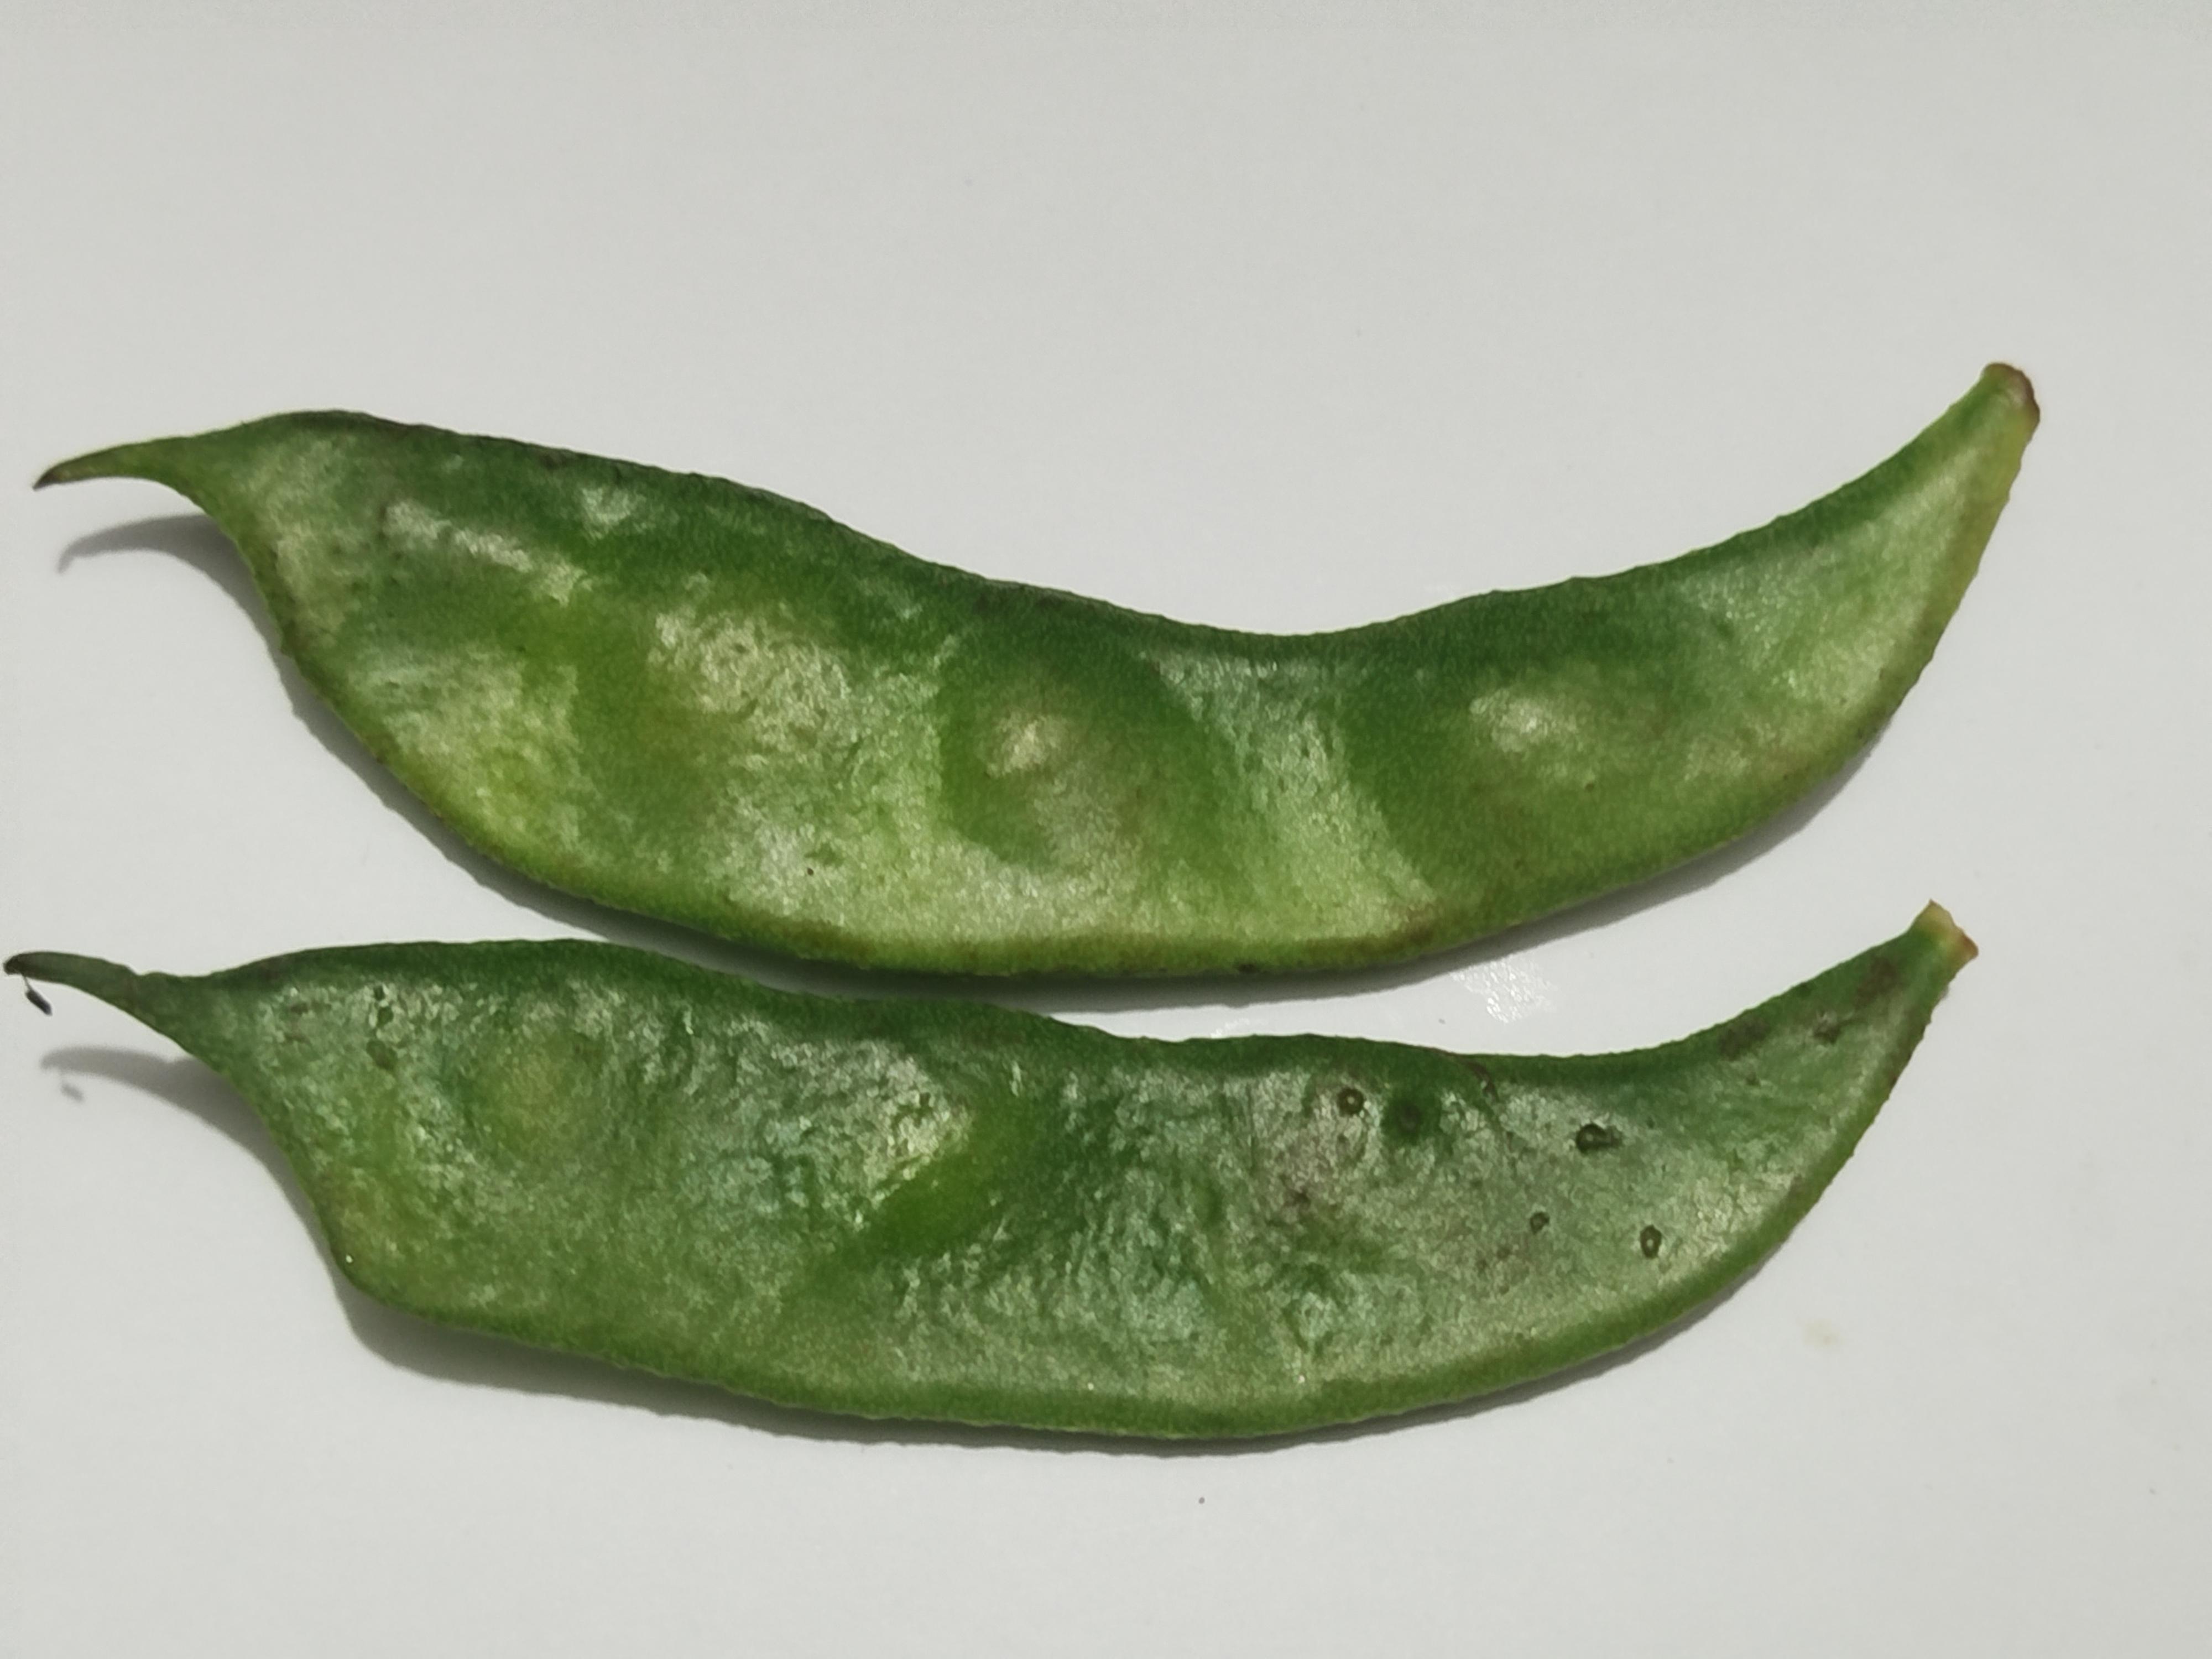
Label: Bean